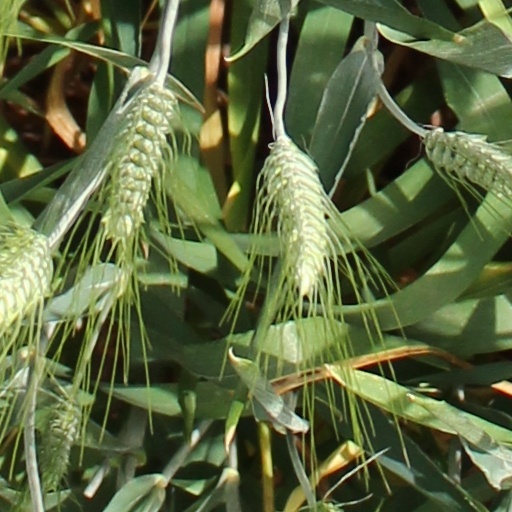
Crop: wheat